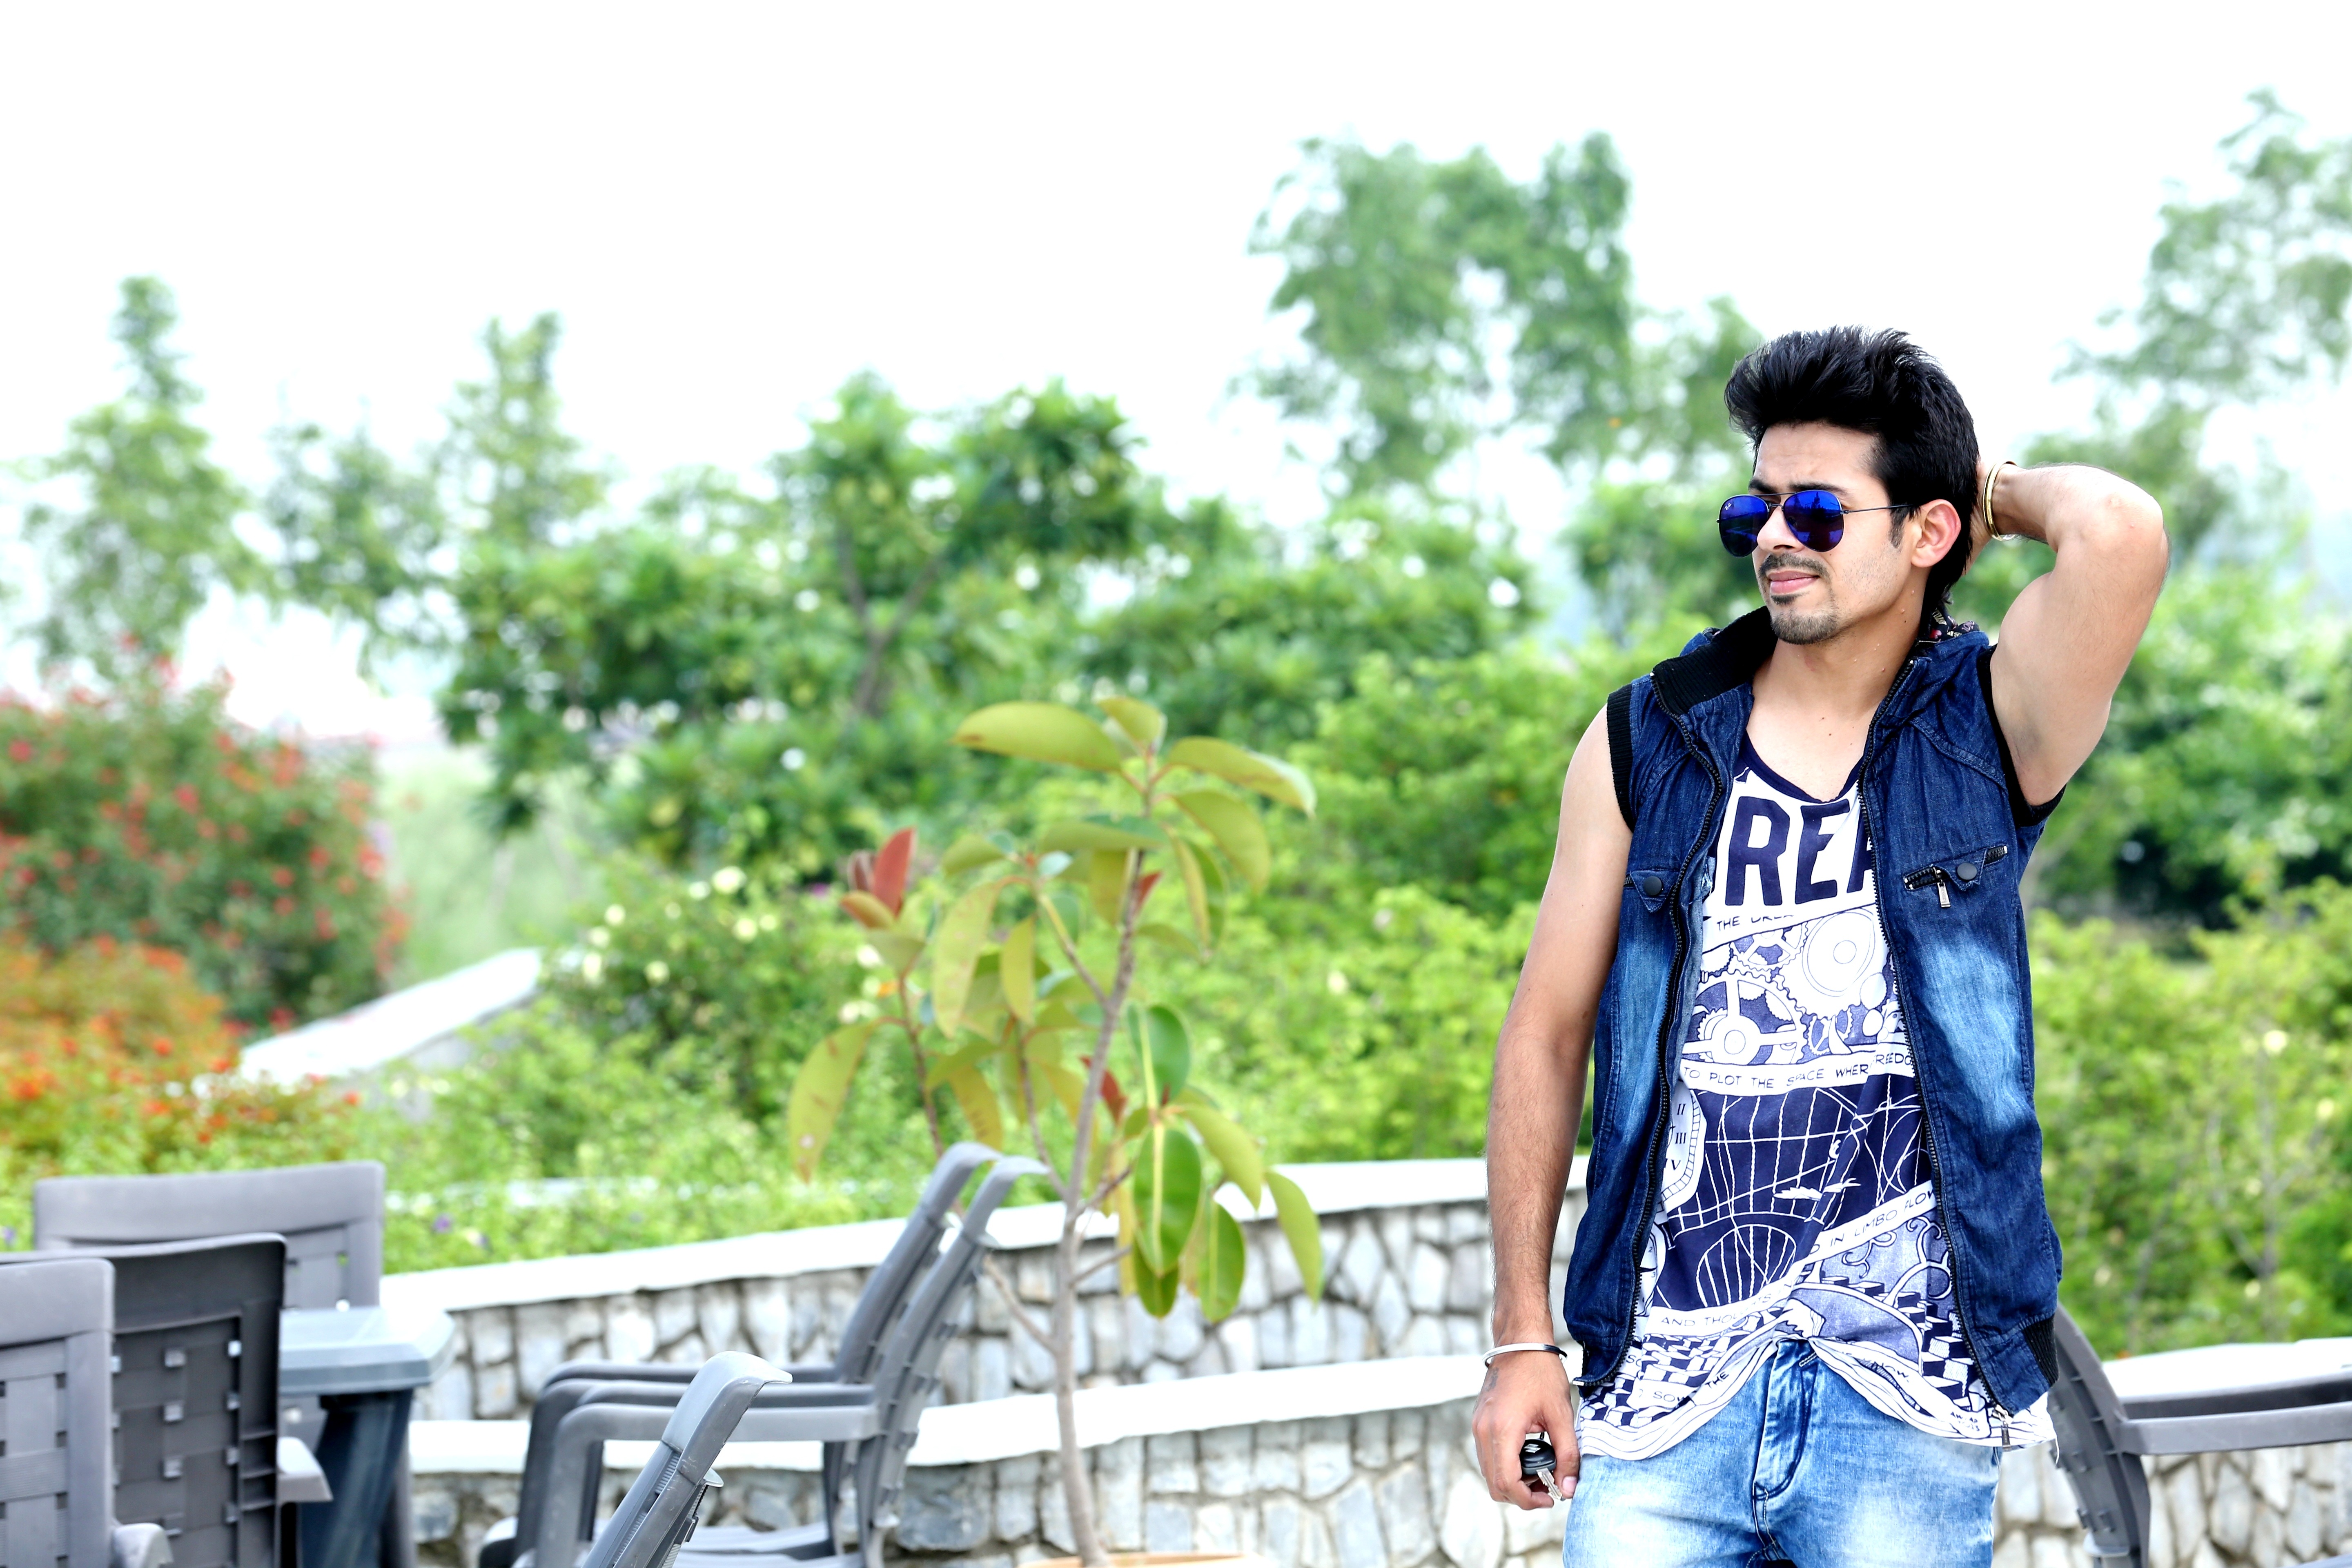
man, people, looking, guy, portrait, model, young, fashion, lifestyle, leisure, sexy, handsome, smart, confident, photo shoot, handsome man